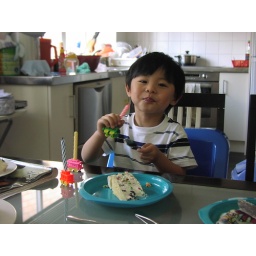
Mmm, the candles are yummy. (Note : River is not interested in his cake at all!)